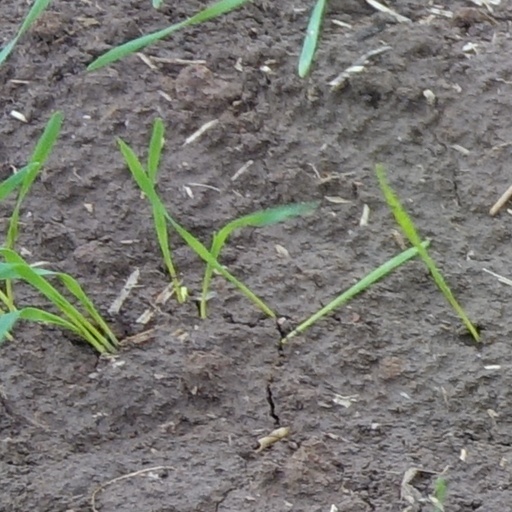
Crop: wheat